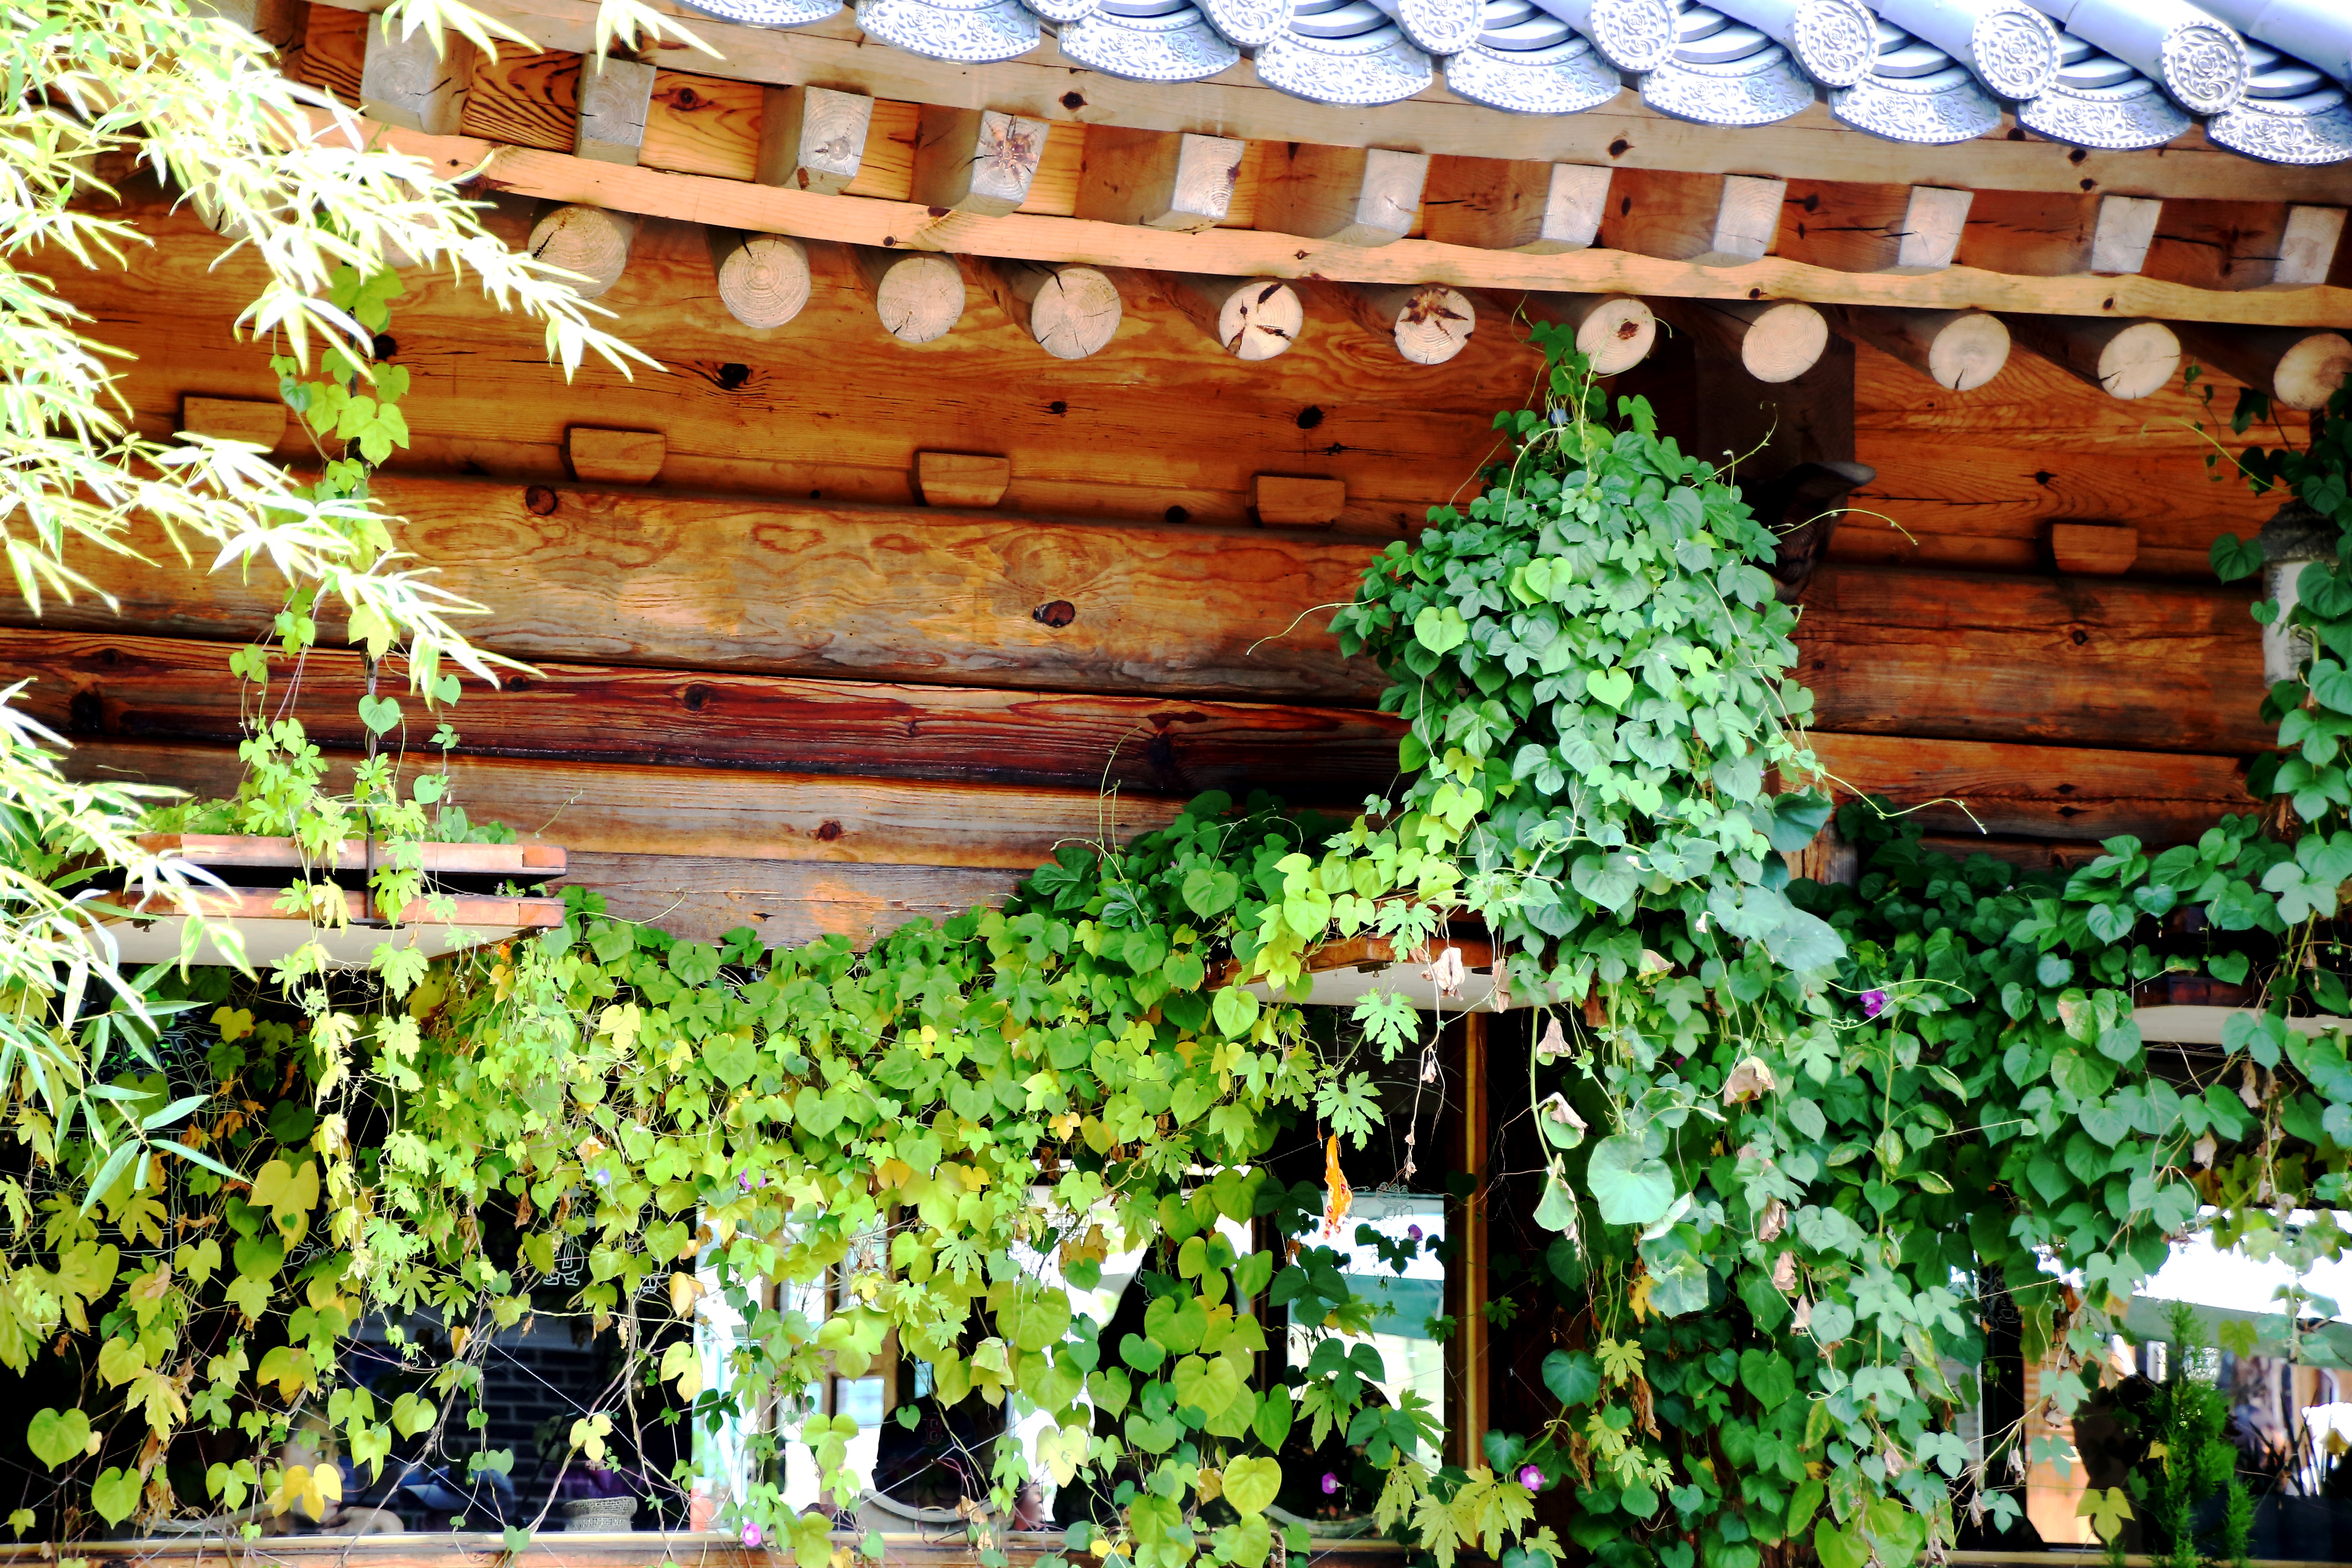
flower, botany, garden, shrine, floristry, outdoor structure